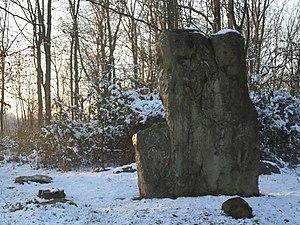
Le mégalithe et le polissoir sur le site néolithique au lieu-dit Les Tiennes de Jemeppe (M) ainsi que le site néolithique au lieu-dit Les Tiennes de Jemeppe (S) This is a photo of a monument in Wallonia, number: 92137-CLT-0002-01